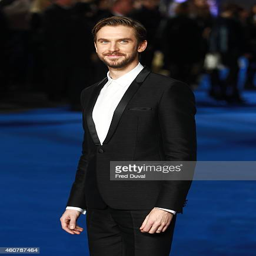
actor attends the uk premiere